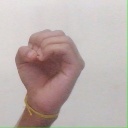
अक्षर: ऊ